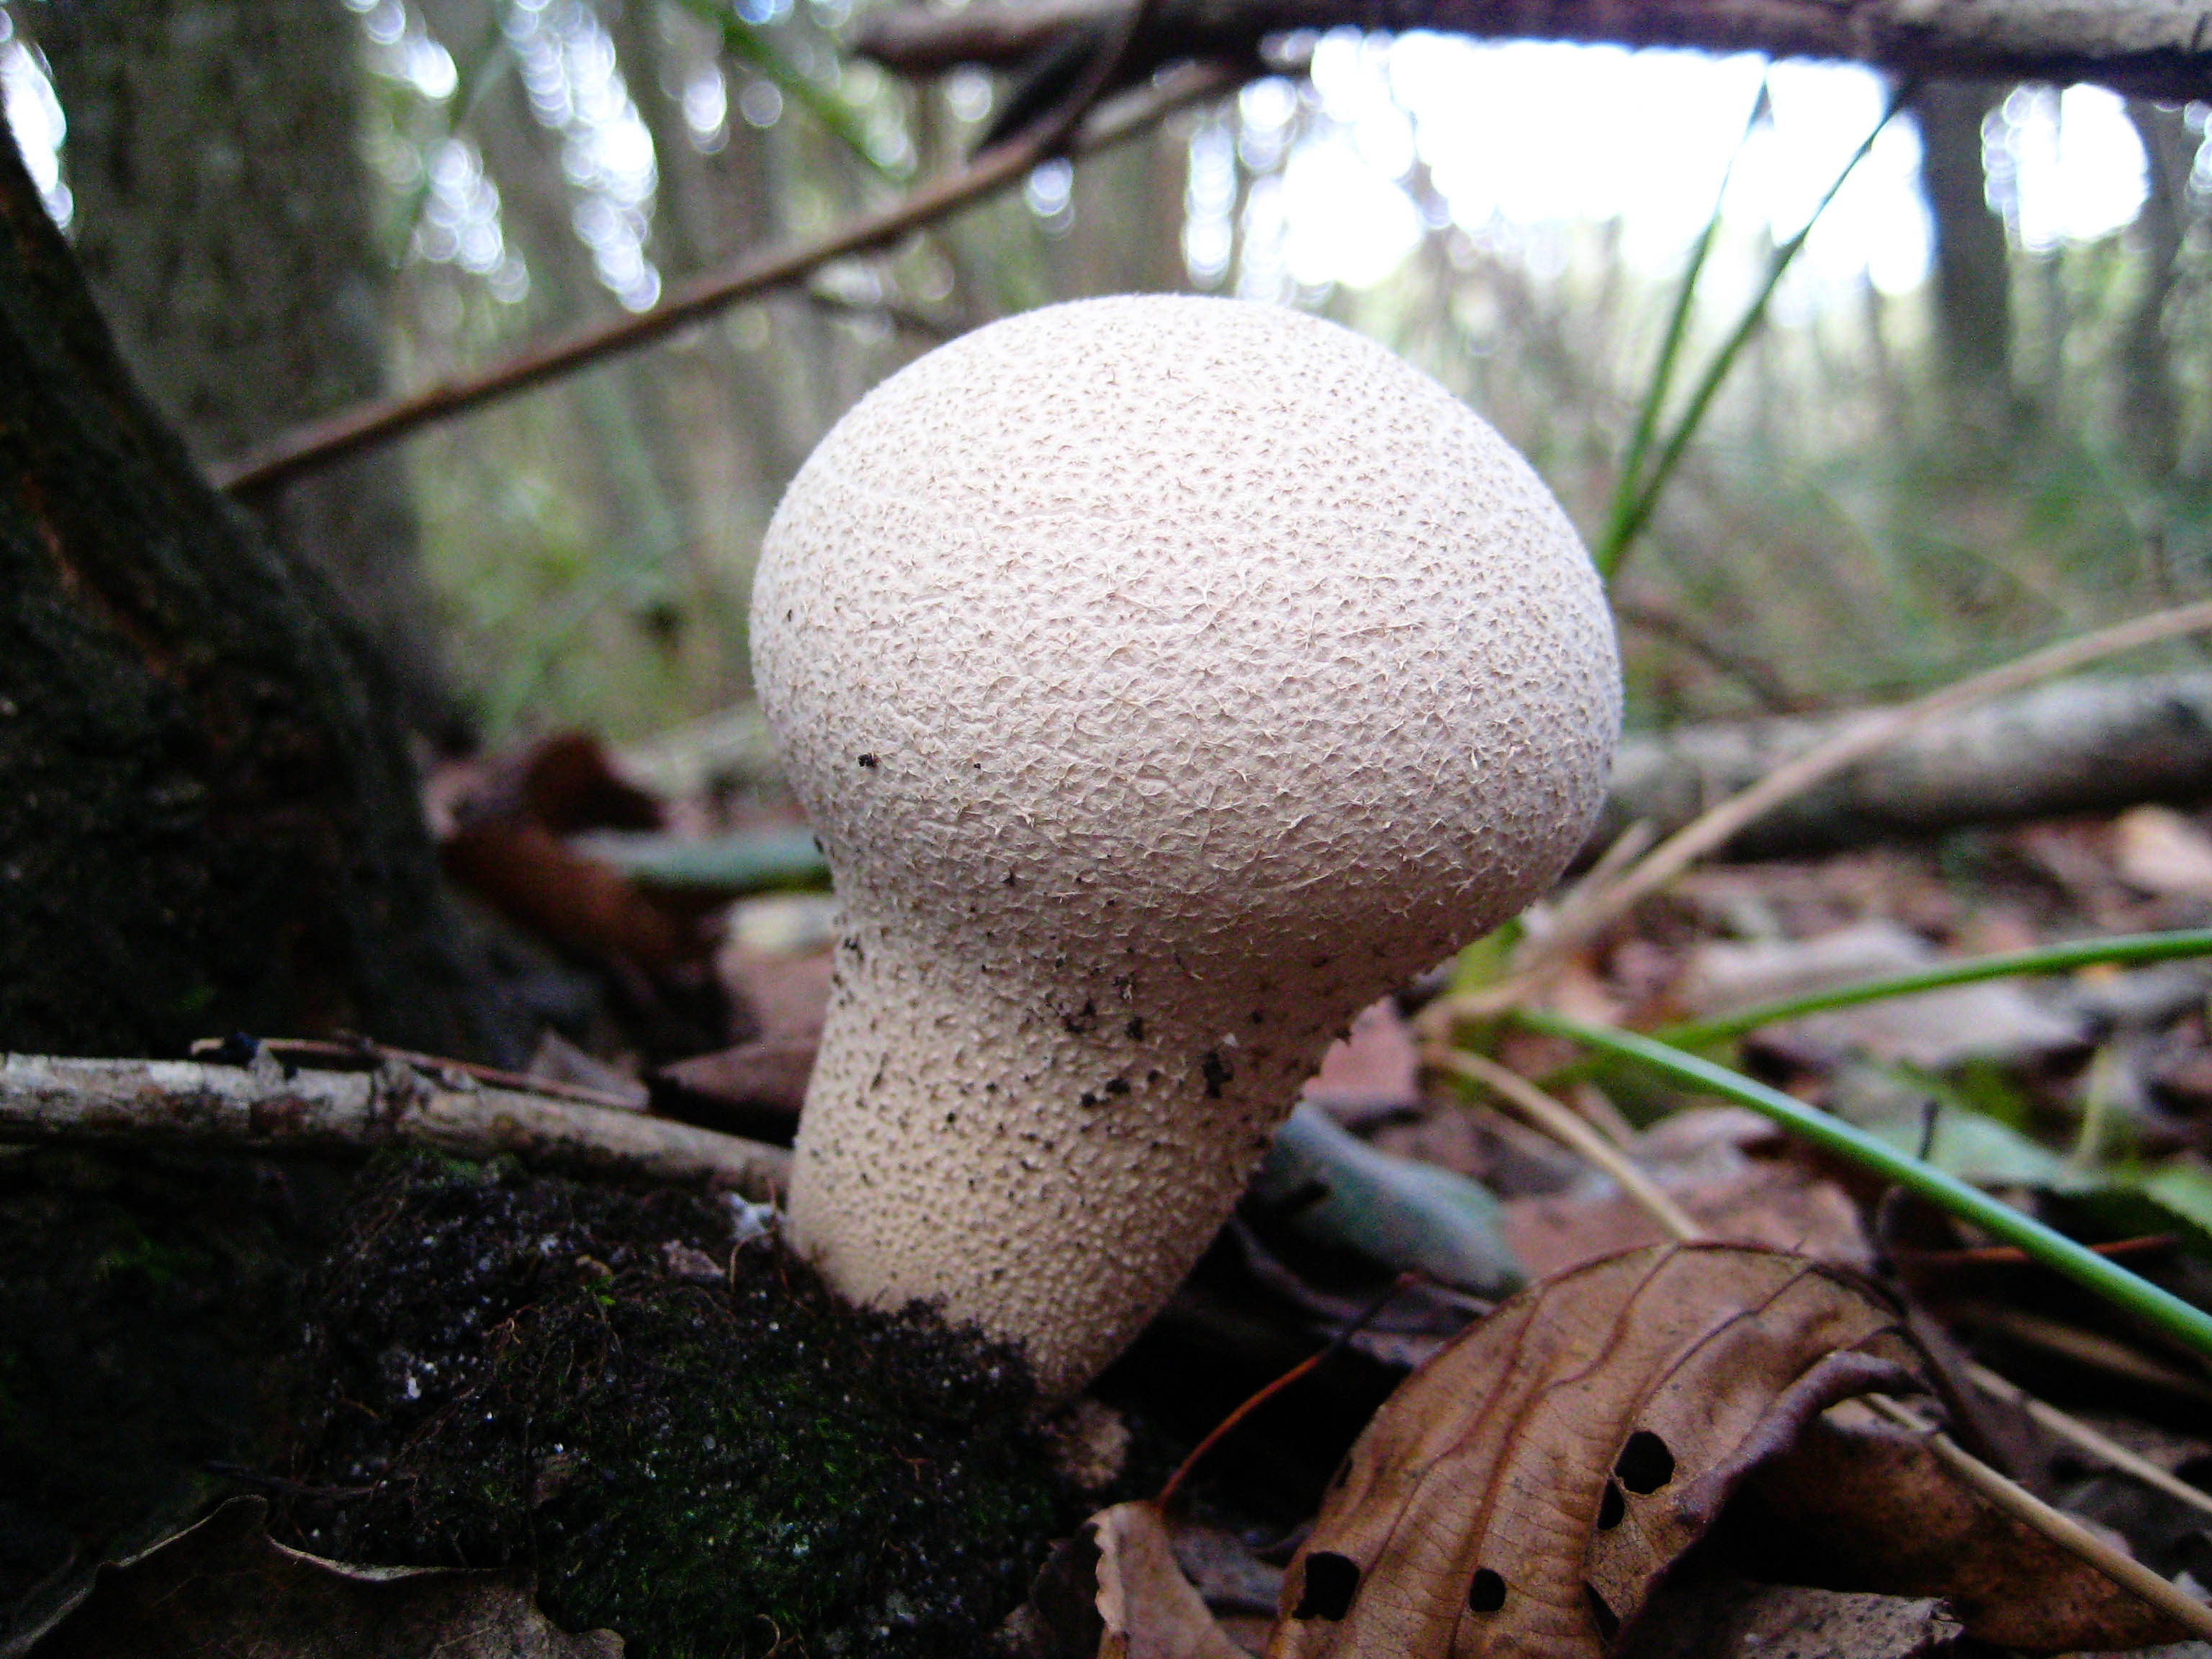
nature, forest, white, fall, macro, autumn, soil, botany, mushroom, flora, fauna, fungus, mushrooms, woodland, agaric, bolete, agaricus, oyster mushroom, edible mushroom, collecting mushrooms, medicinal mushroom, agaricomycetes, agaricaceae, champignon mushroom, penny bun